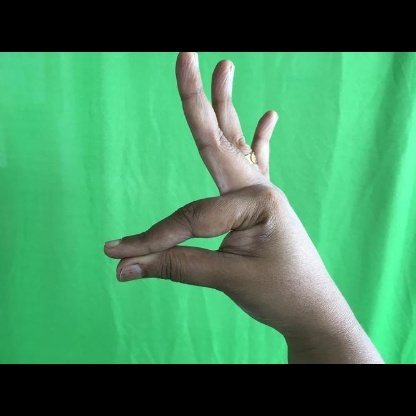
Mudra: Hamsasyam